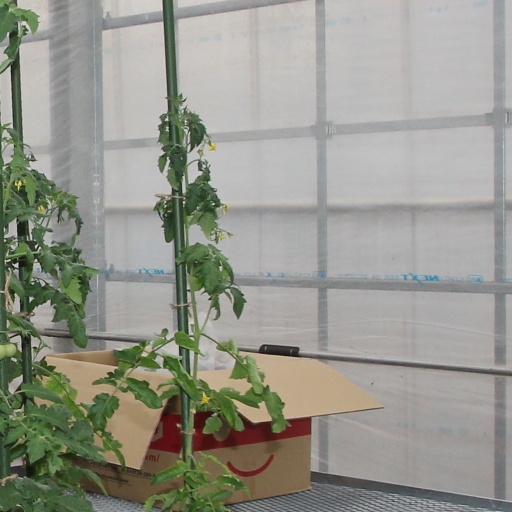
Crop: tomato